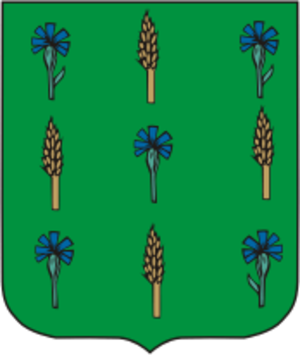
Novossil est une ville de l'oblast d'Orel, en Russie, et le centre administratif du raïon de Novossil. Sa population s'élevait à 3 471 habitants en 2013.